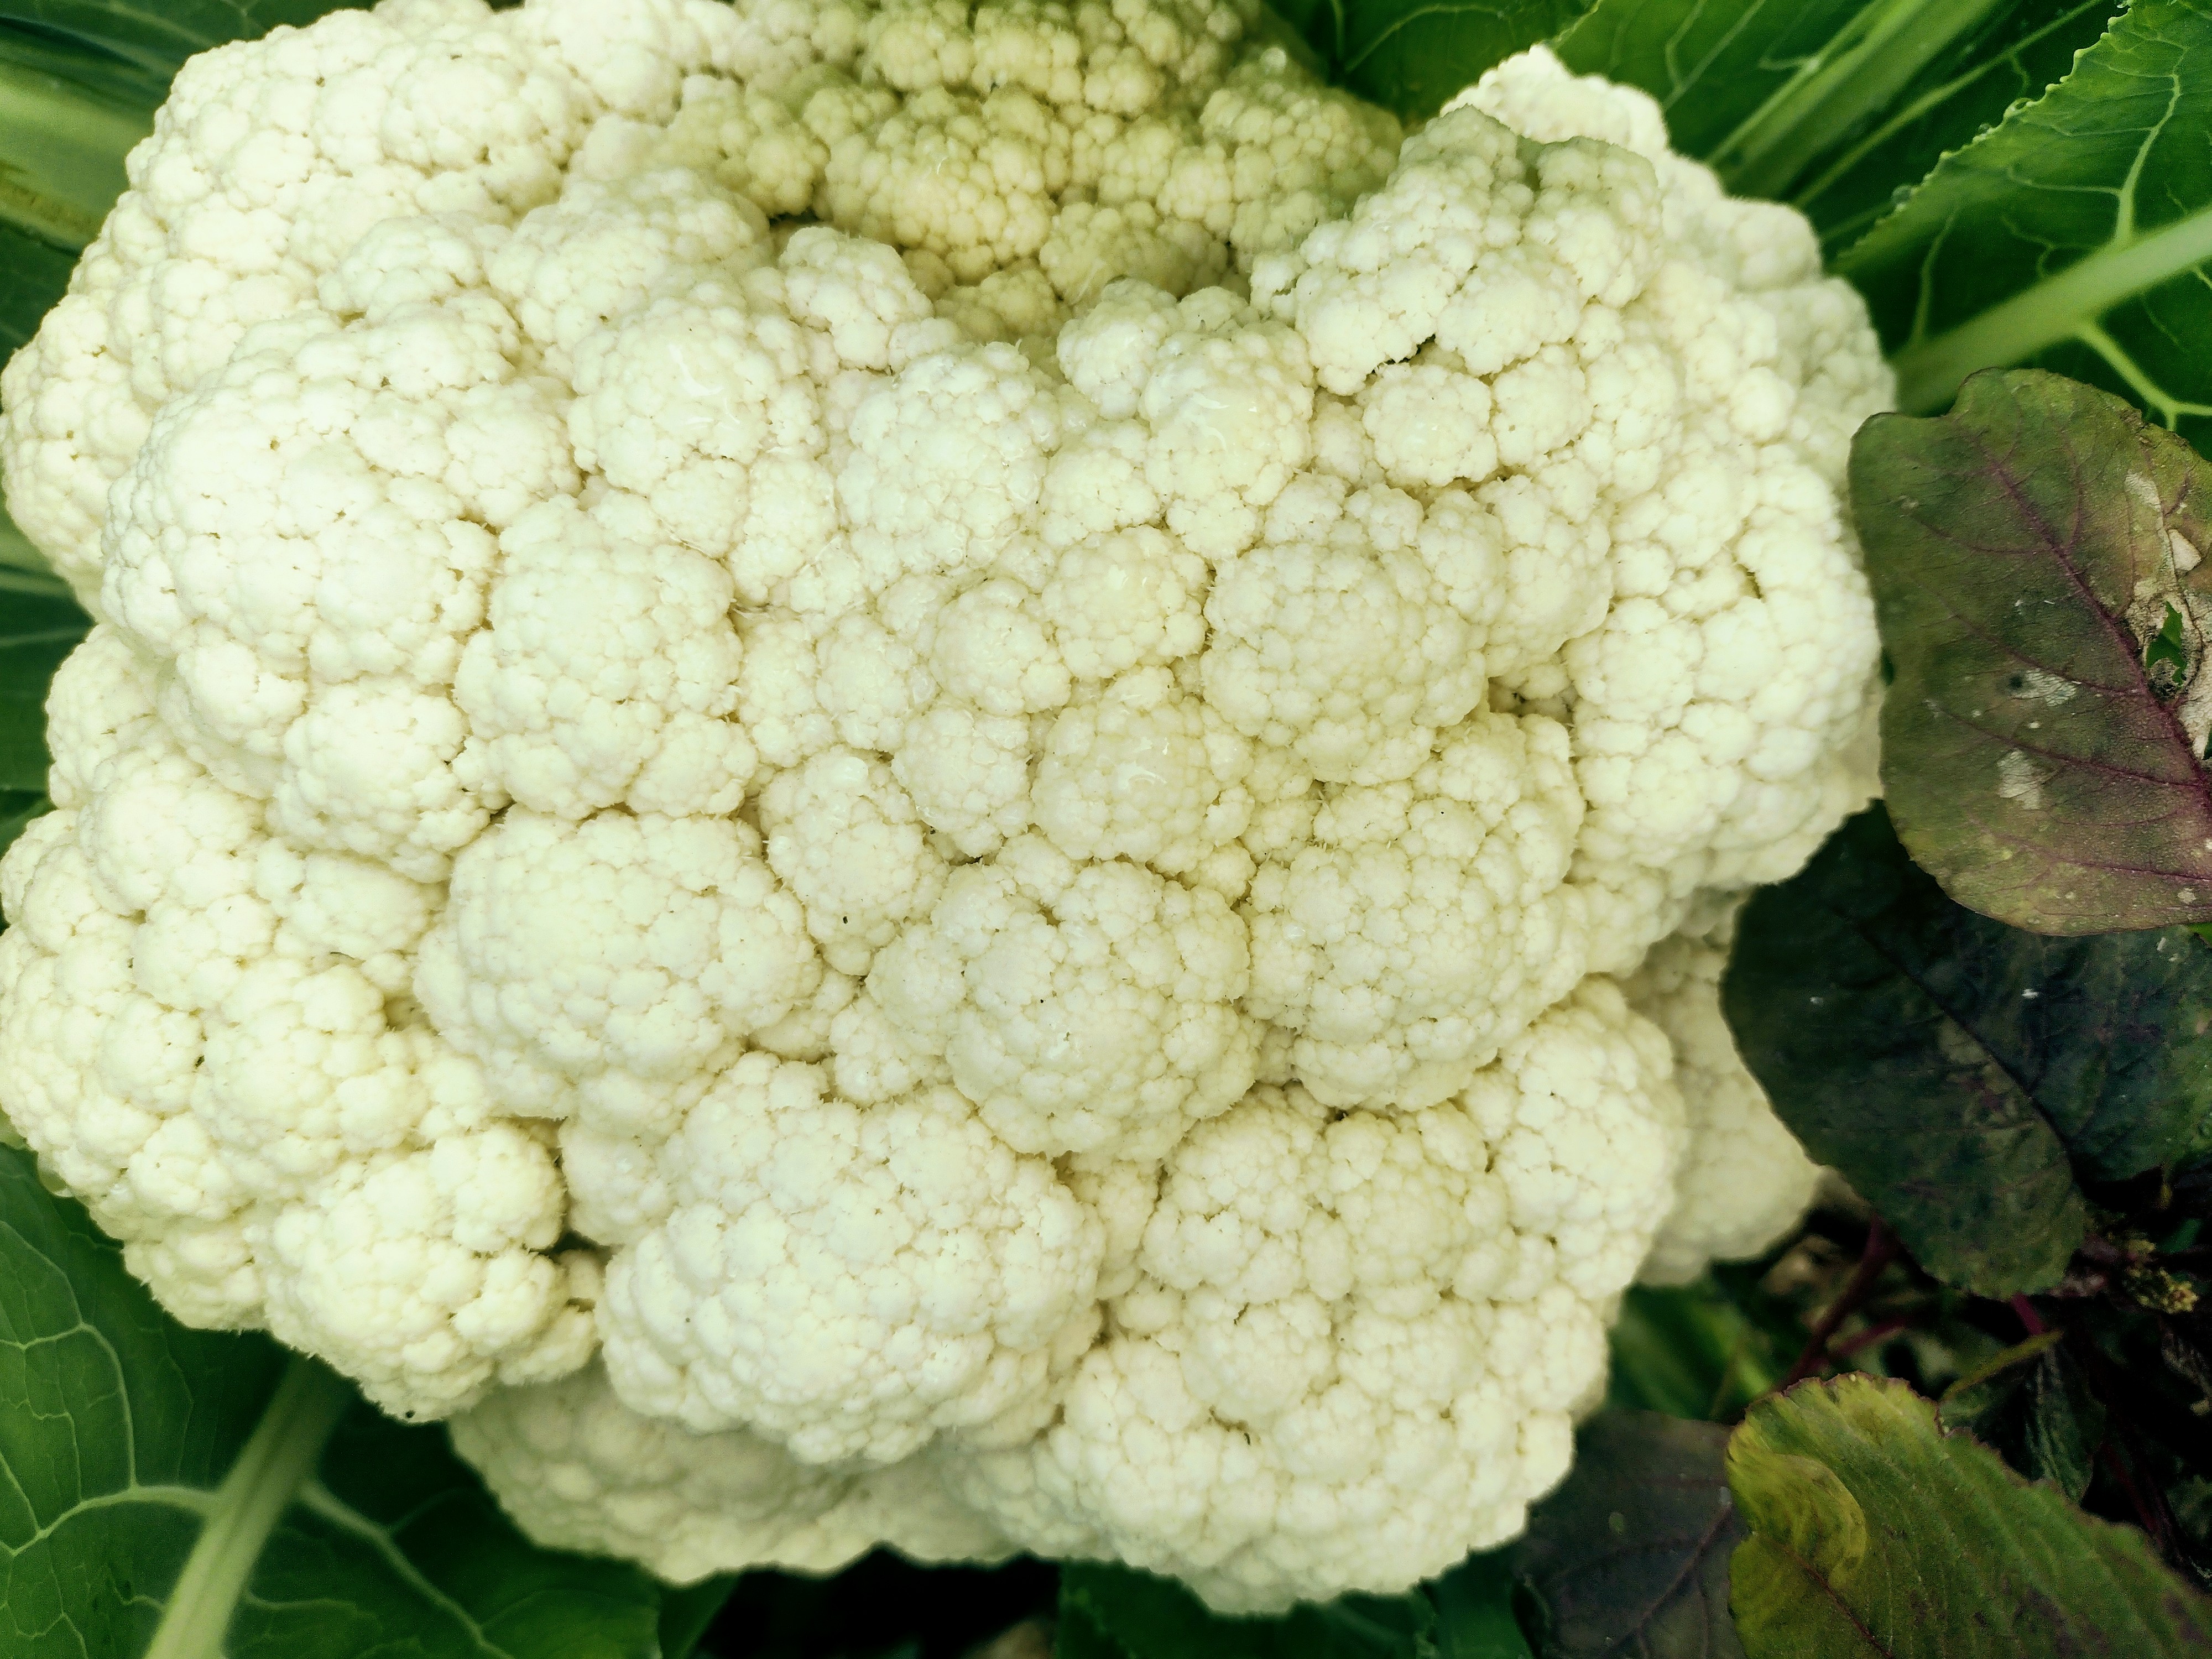
Label: No disease